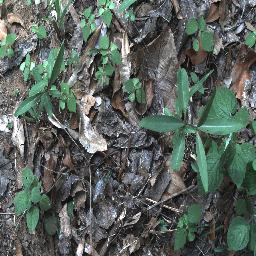
Label: rubber_vine